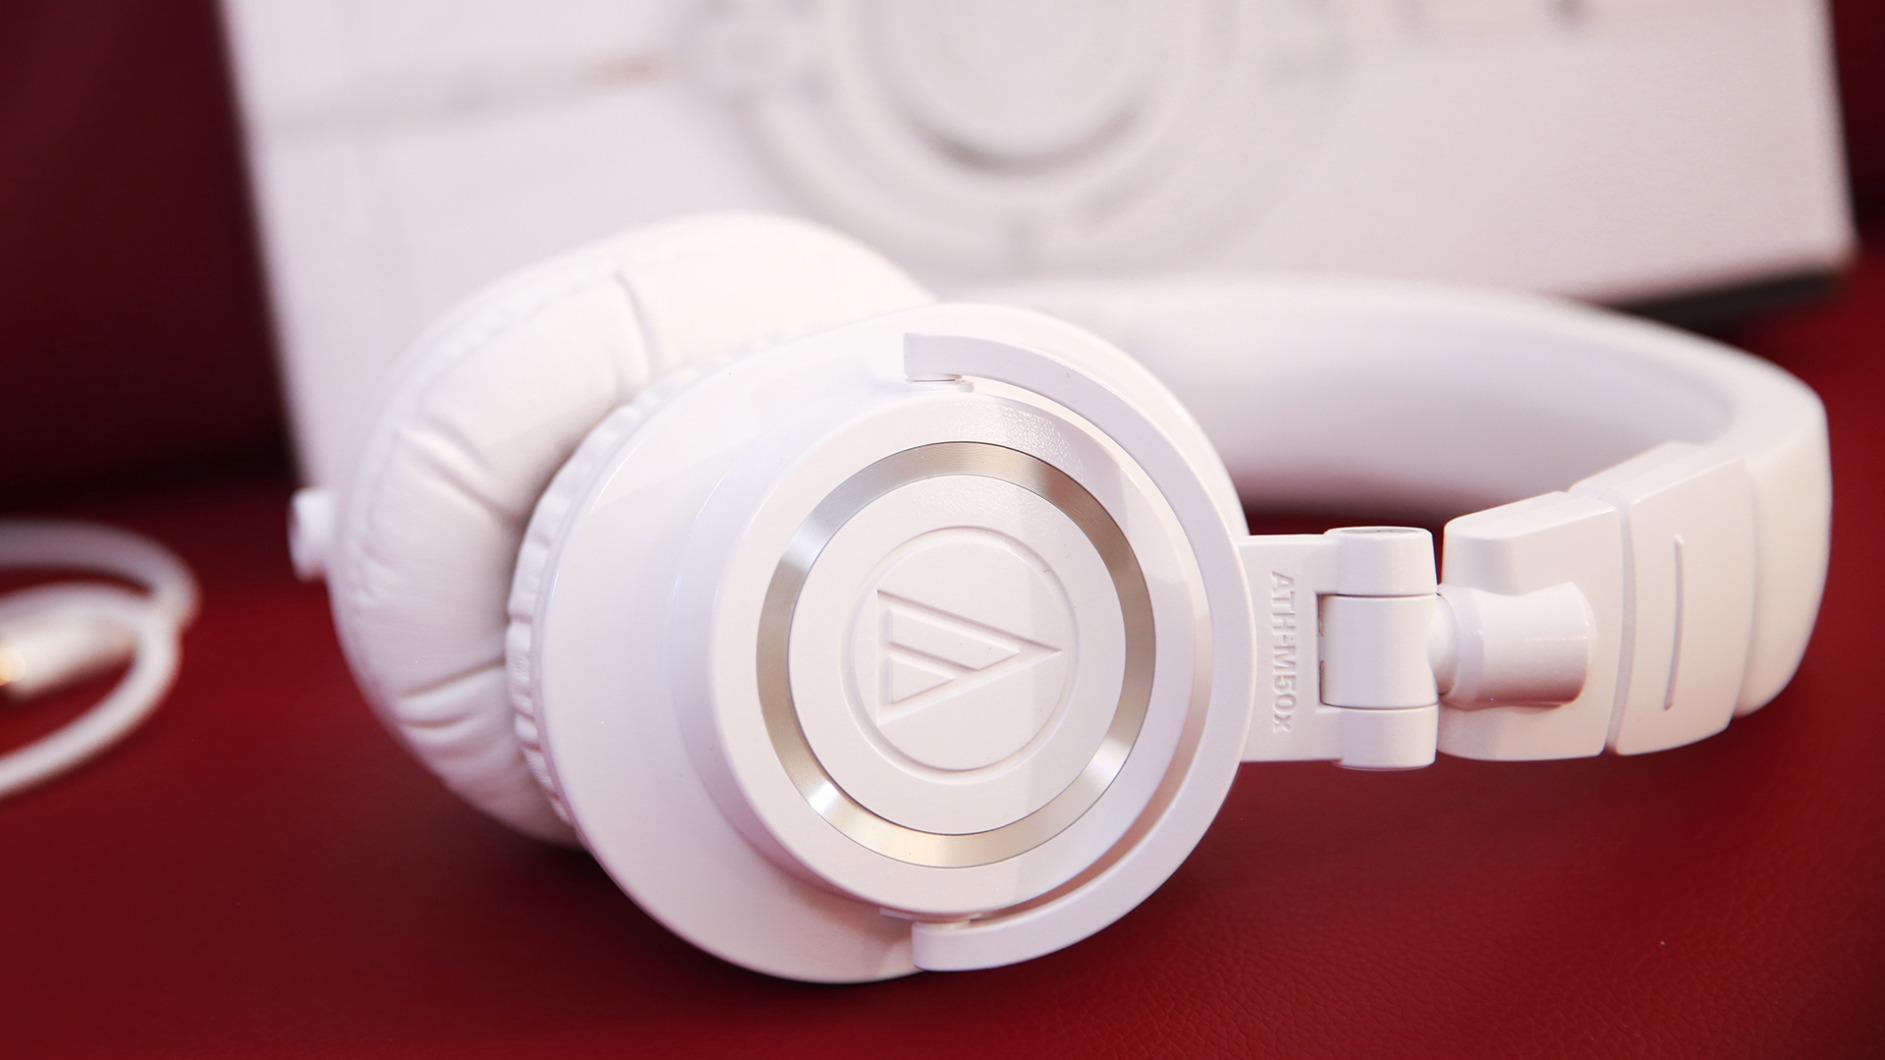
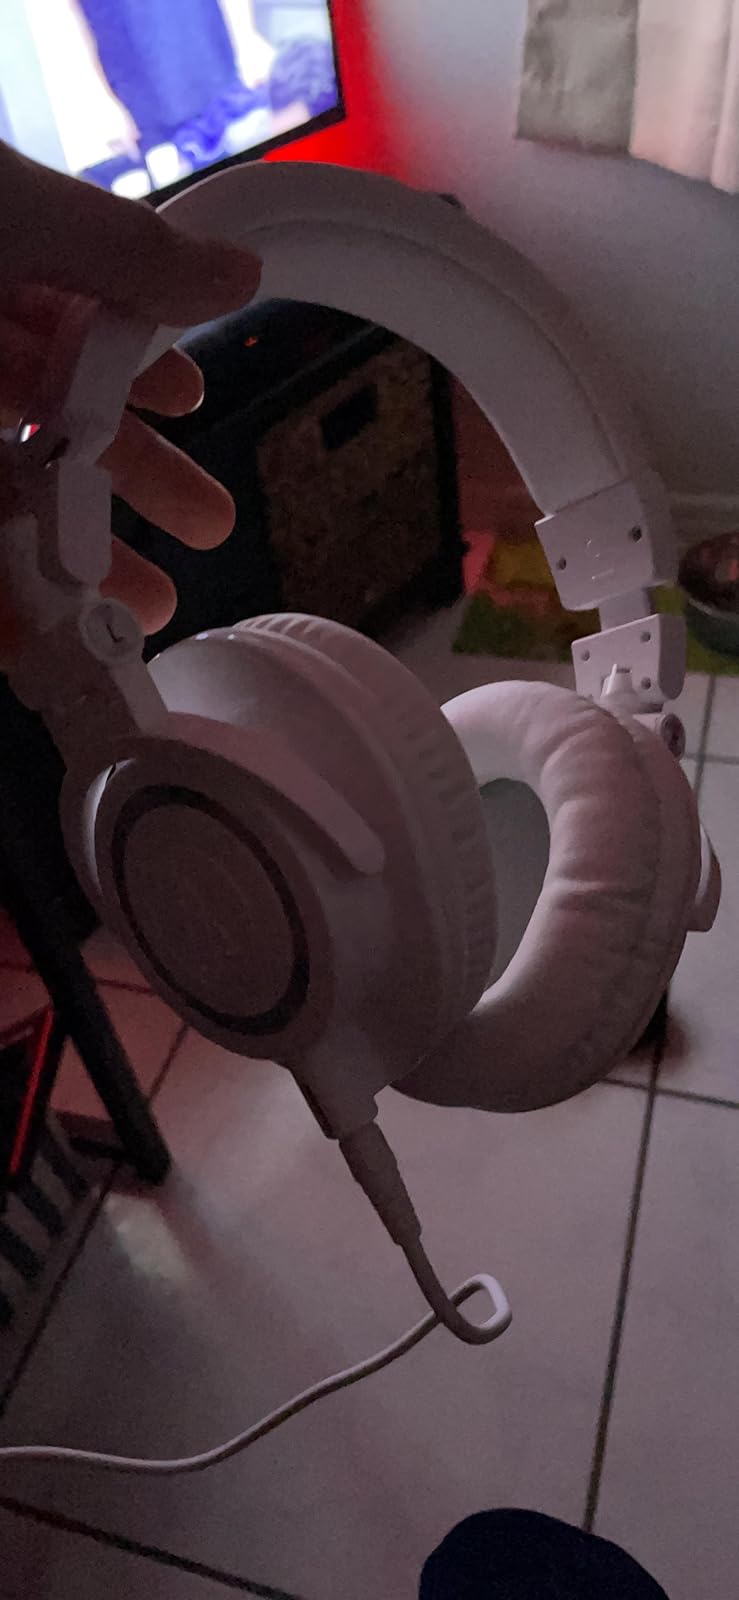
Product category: headphones
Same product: yes